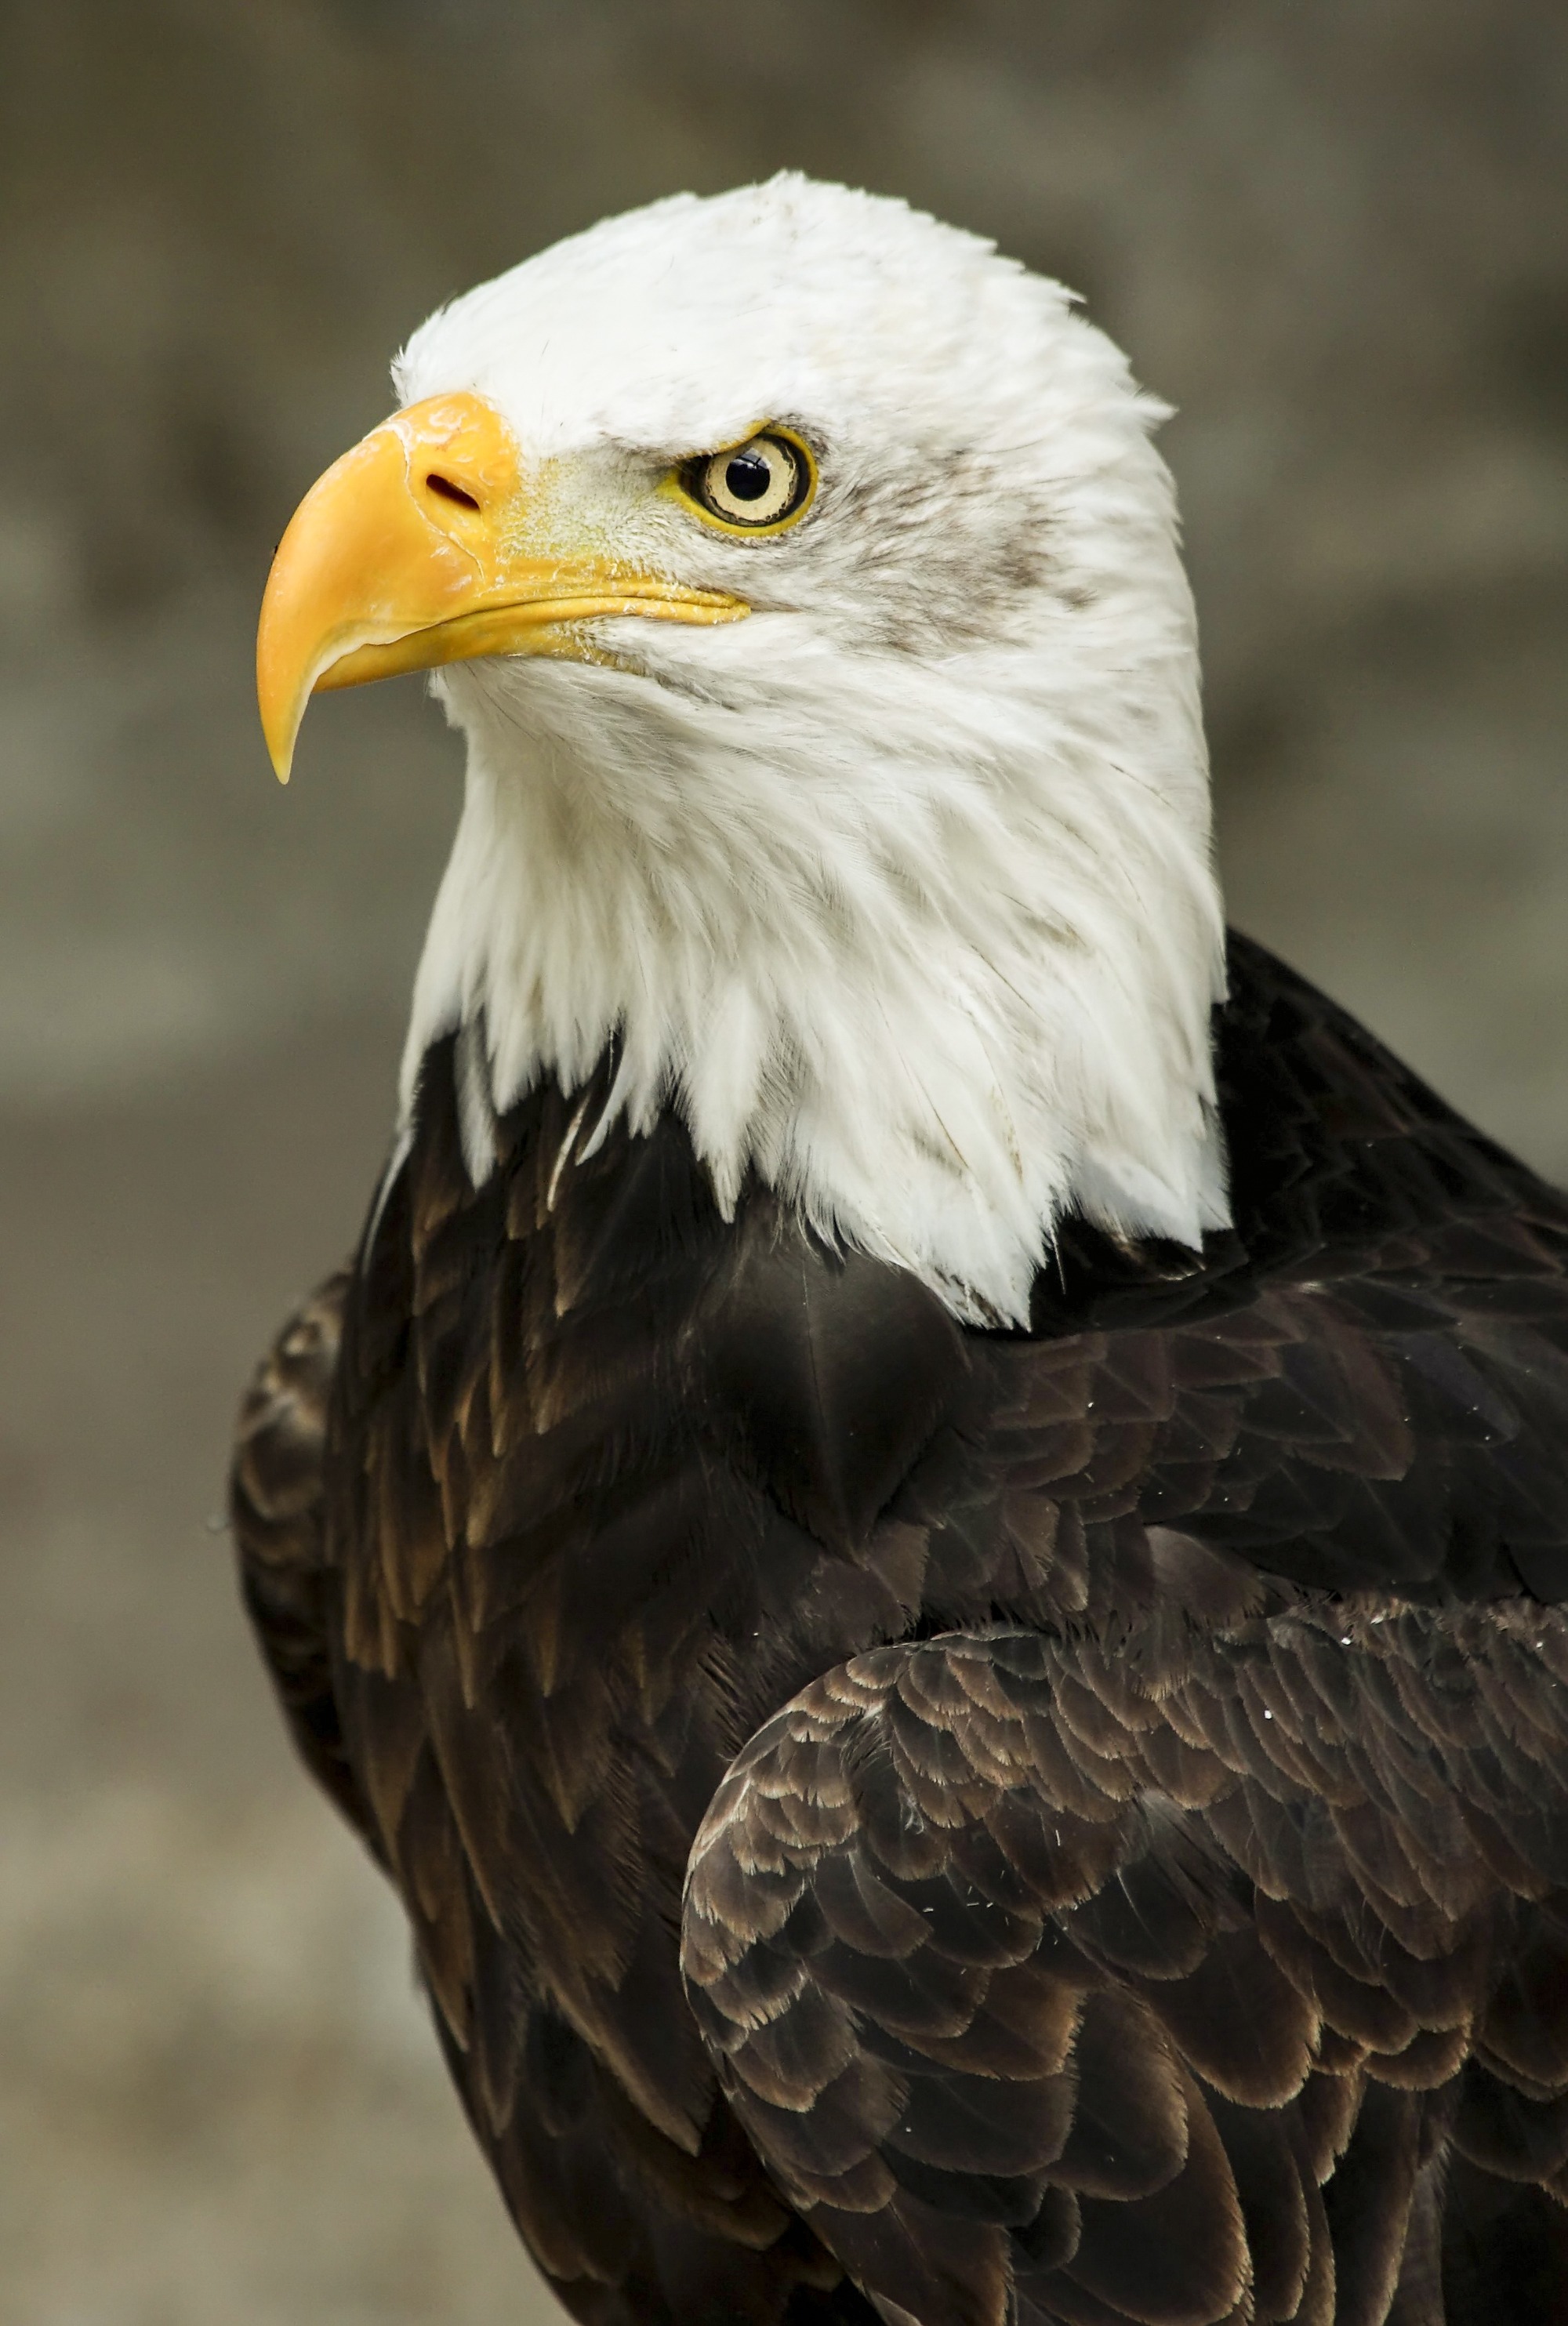
bird, wing, animal, wildlife, beak, eagle, fauna, plumage, bird of prey, bald eagle, close up, vertebrate, accipitriformes